Strathaven

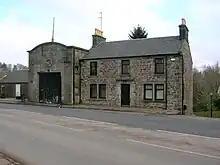
The Town Mill and Miller's house

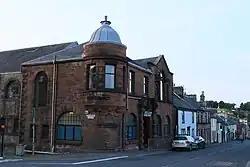
Strathaven Public Hall

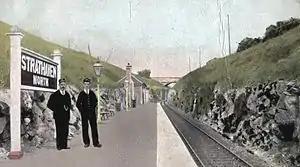
Strathaven North station in 1906

A Roman road passes close by, on the south side of the Avon Water; it led to the Roman fort at Loudoun Hill near Darvel. The origins of Strathaven Castle are obscure, but it is believed to have been held by the Bairds until after the end of the Wars of Scottish Independence in 1357. It then passed to William Douglas, 1st Earl of Douglas in 1370.